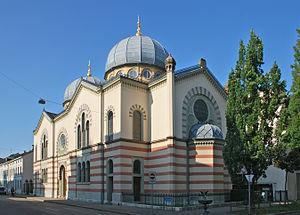
Bâle est une ville de Suisse. C'est la troisième ville la plus peuplée de Suisse après Zurich et Genève, et le chef-lieu du canton de Bâle-Ville. La commune de Bâle compte 177 654 habitants en 2019. Elle se situe dans le nord-ouest de la Suisse, où le Rhin se dirige vers le nord. Sur le plan politique, le gouvernement du canton est également l'organe exécutif de la ville de Bâle. Cette particularité existe depuis 1876.